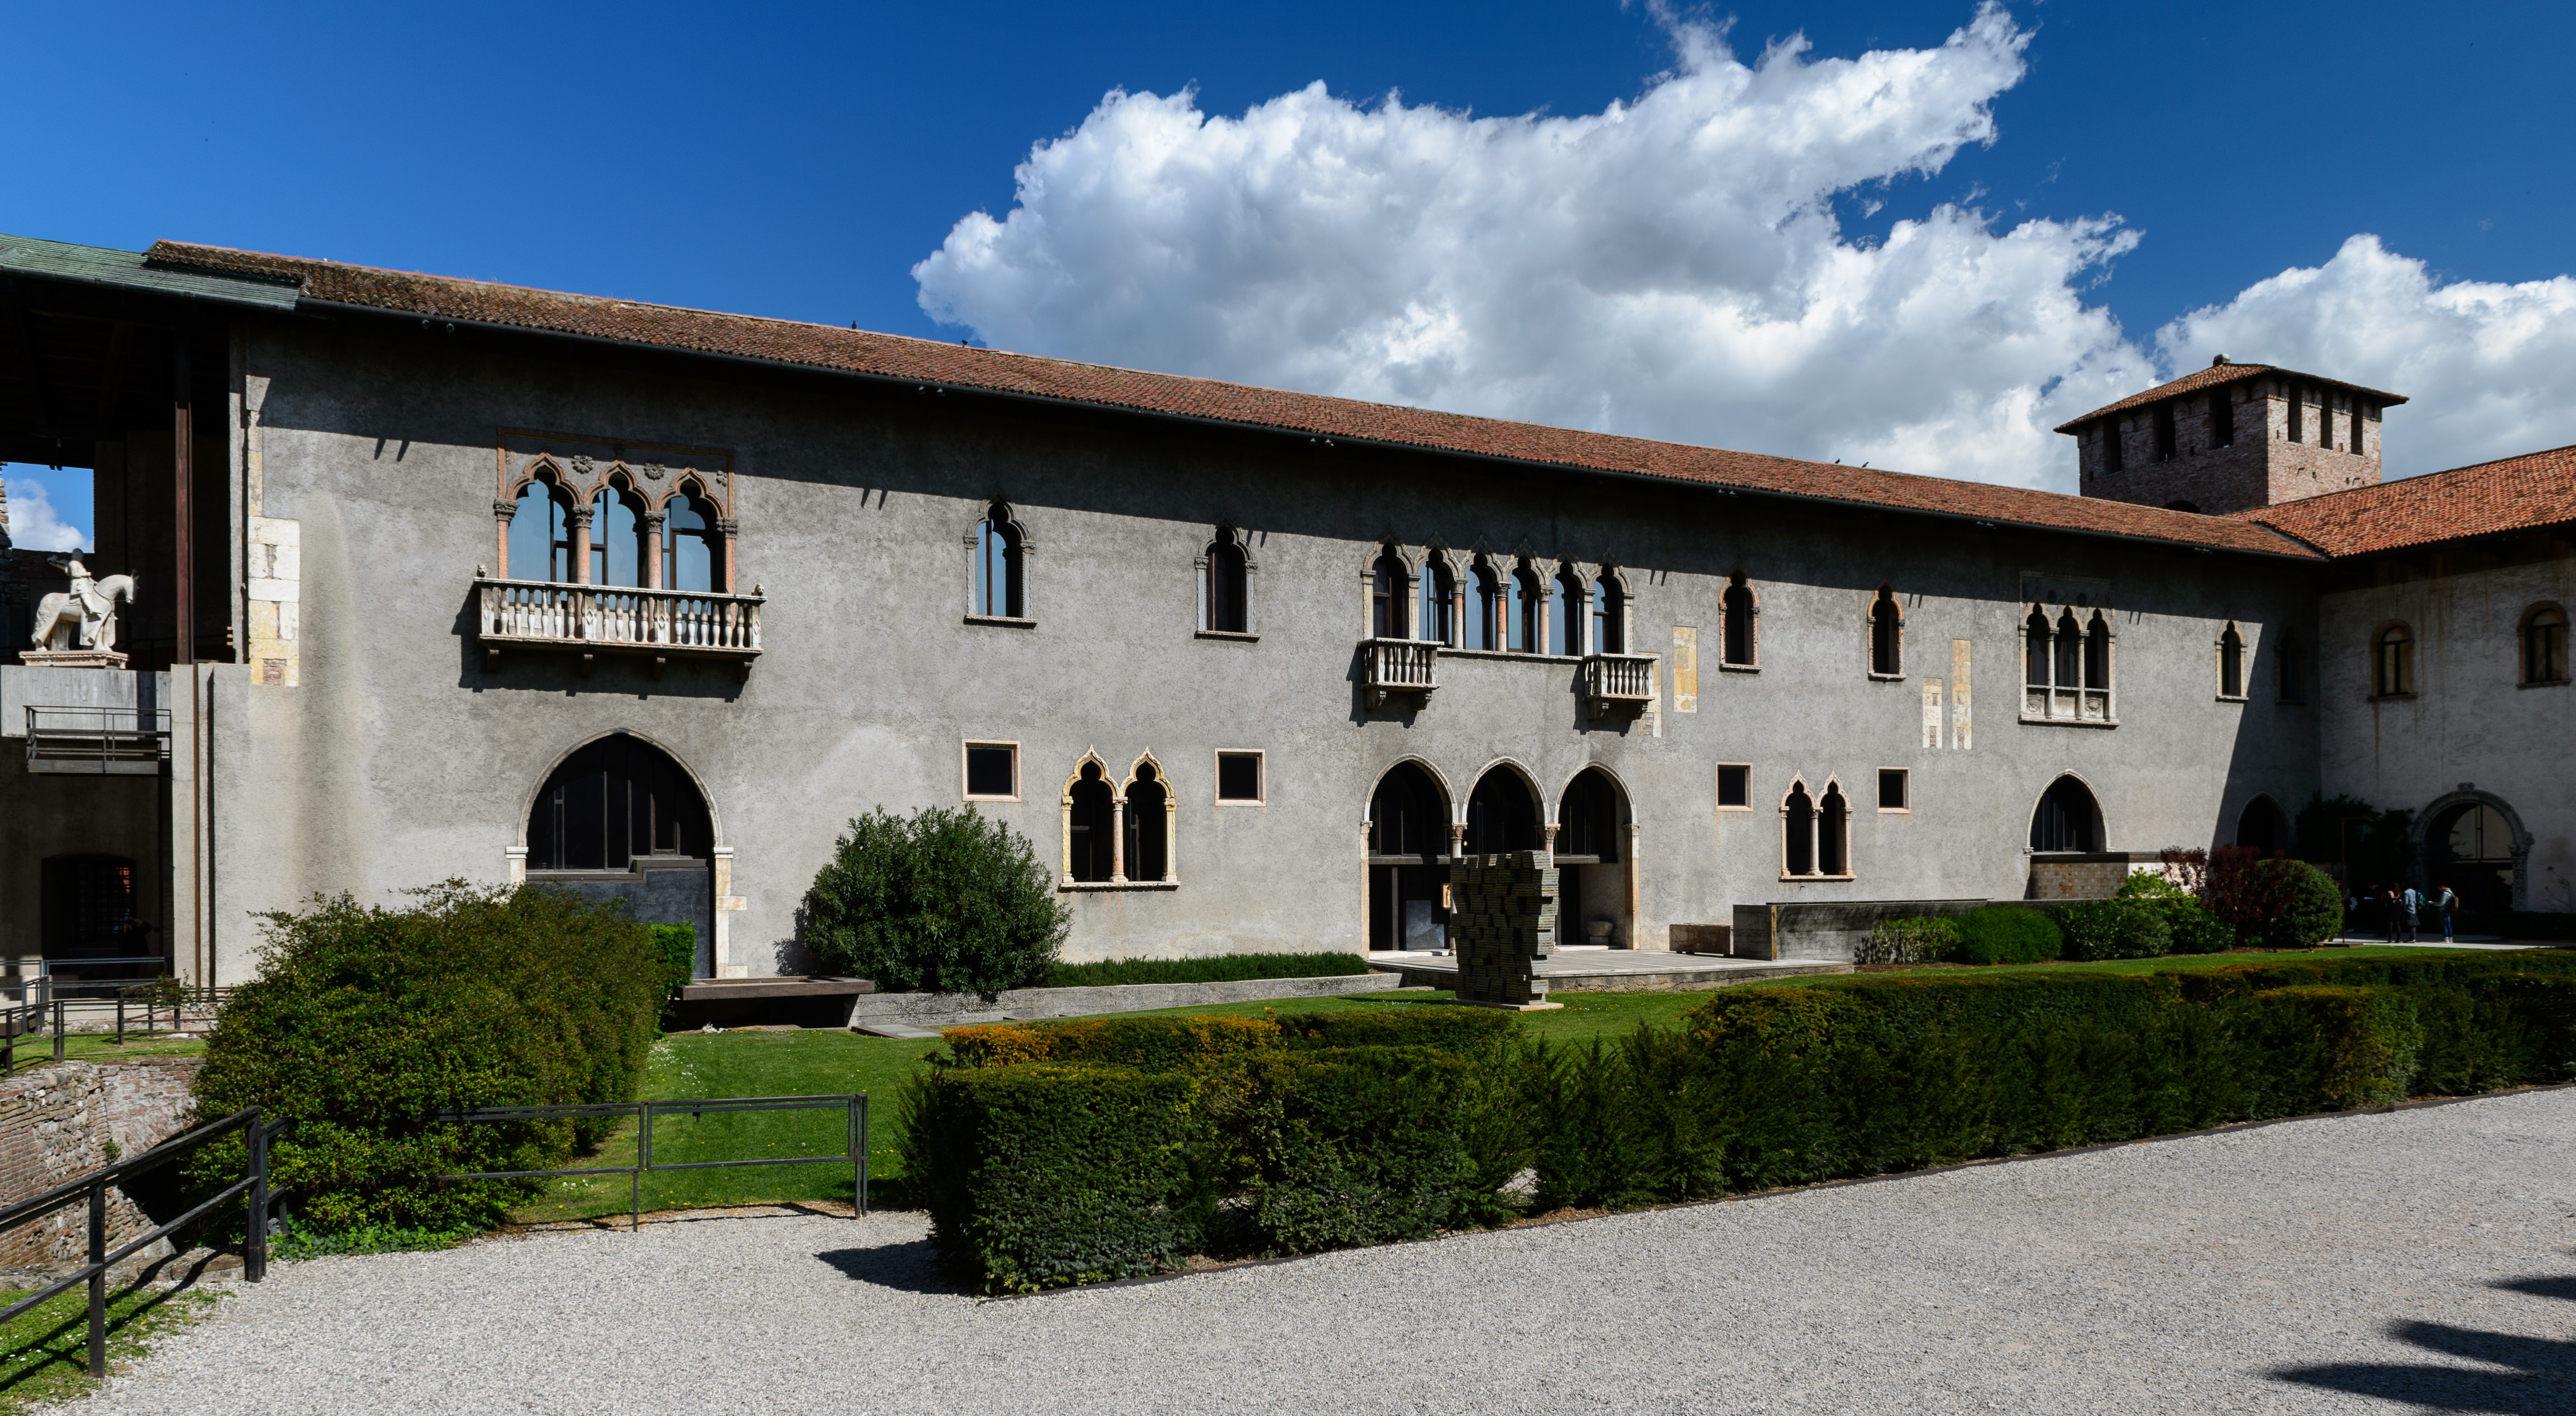
architecture, villa, house, building, chateau, home, italy, facade, property, nikon, italia, verona, estate, hacienda, nikond4, d4, neighbourhood